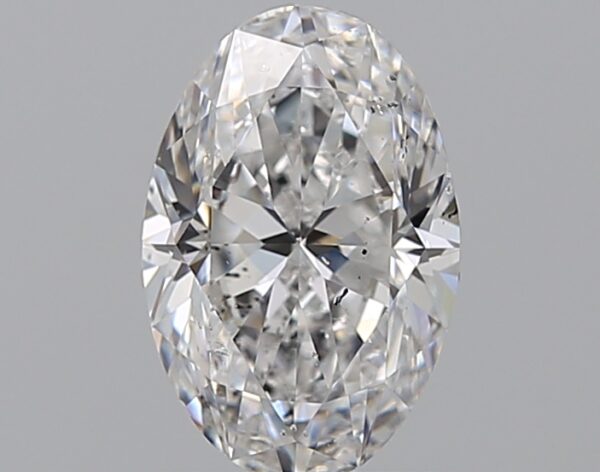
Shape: oval
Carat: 1
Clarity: SI1
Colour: D
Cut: VG
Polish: EX
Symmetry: VG
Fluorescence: N
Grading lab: GIA
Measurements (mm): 8.04 x 5.34 x 3.48